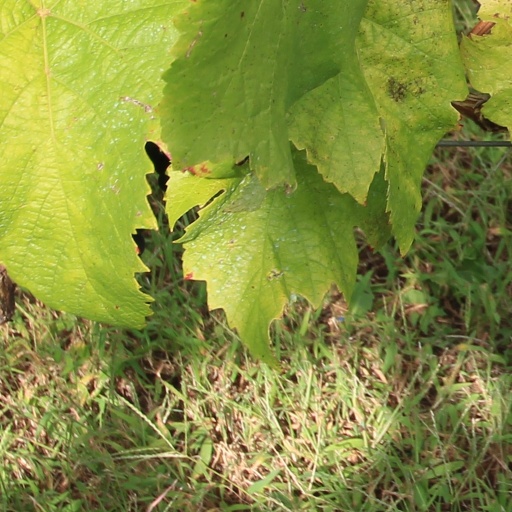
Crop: grape